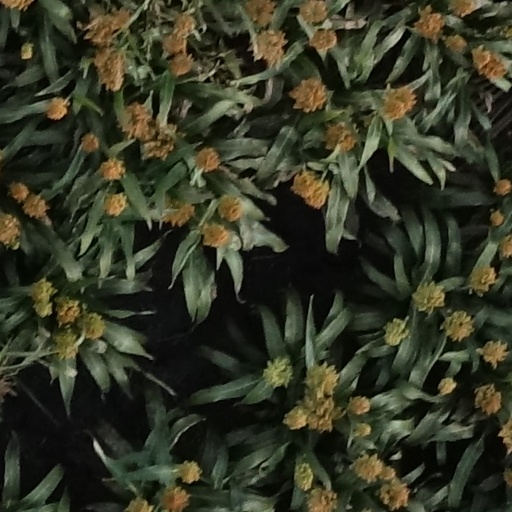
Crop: sorghum